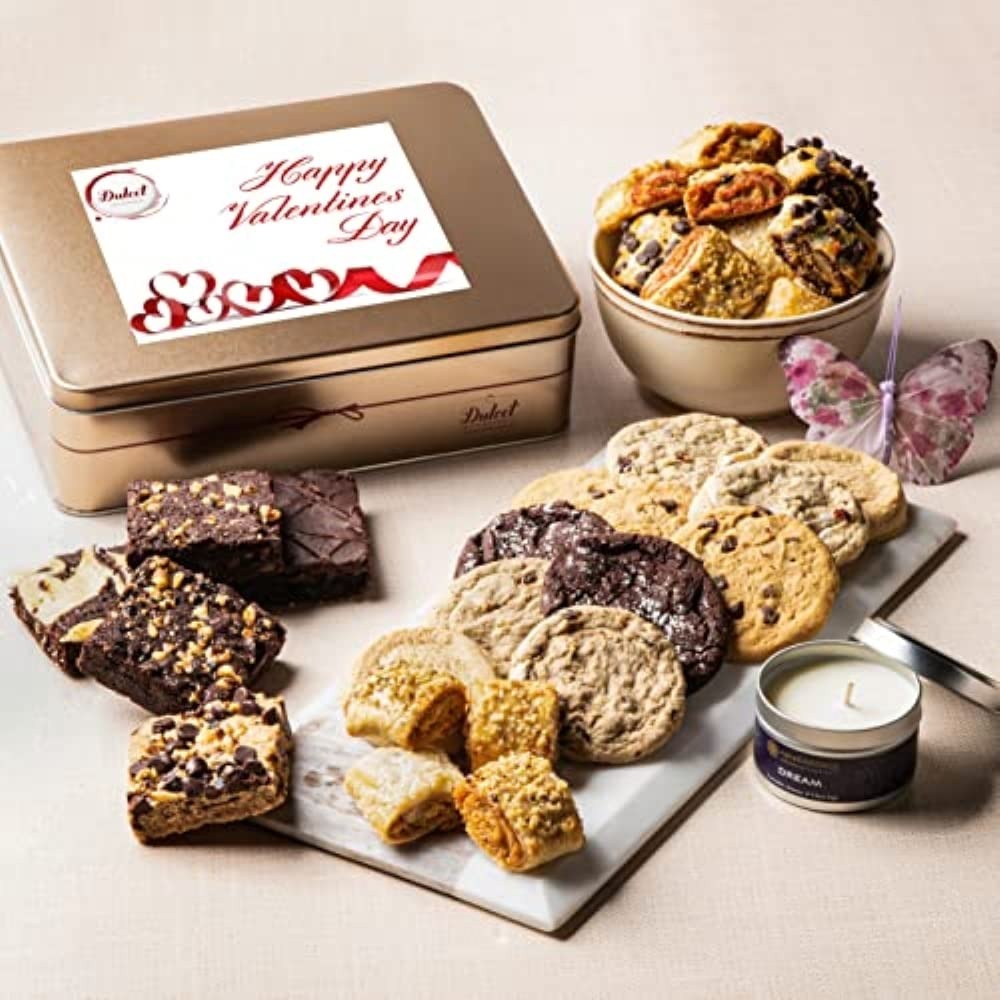
Item Name: Dulcet Gift Baskets Happy Valentines Aroma Therapy Candle Gift Box ‘Classic Tin Treats Within’ Featuring a Variety of Brownies and Cookies Love Gift Idea for Him and Her with On time Delivery
Bullet Point 1: GOURMET FRESHNESS: Dulcet Gift Baskets takes the utmost care to ensure our customers great tasting freshly baked goods.
Bullet Point 2: DULCET GIFT BASKETS vs. OTHER GIFT BASKETS: You don't want your friend, family member, or loved one to receive melted chocalates, crushed food, old and stale food. This is what happens with many other gift baskets that aren't properly stored or preserved. All Dulcet Gift Baskets are kept in our facility in cold storage units until shipped. Let your loved one taste and smell the love with freshly preserved gourmet baked foods.
Bullet Point 3: CLASSIC TIN TREATS WITHIN: Tucked inside this gift tin box you’ll find 5 Assorted Brownies – flavors include: Walnut, Chocolate Fudge, Chocolate Chip Blondie, and Chocolate Cheese, 12 Assorted Cookies – flavors include: Peanut Butter, Cranberry White Chip, Chocolate Chip, Oatmeal Raisin, and Crinkle, 1 Lb. Assorted Rugelah - Flavors include Raspberry, Cinnamon Sugar, Chocolate Chip, and/or Apricot and 1 Rare-Essence Tin Candle.
Bullet Point 4: ELEGANT PACKAGING: Every aspect of this gift box is exquisitely designed, and much attention is paid to every detail. Nestled in the dessert gift box is an assortment of carefully arranged pastries delicately packaged with neat, understated elegance.
Bullet Point 5: HAPPY VALENTINES GIFT: The ideal gift to show your love! A Dulcet gift basket is the perfect gift idea that will enlighten anyone. Whether it's a gift for mom, dad, family gift, or to surprise boy/girlfriend, this package is a heavenly indulgence that will delight them all. Go ahead, show some love and surprise your loved one on the upcoming Valentine's Day.
Bullet Point 6: FRESHNESS: Our goal is to bring you the very best in design. Each Dulcet pastry is individually wrapped to ensure the utmost freshness. All of our amazing pastries. We have the right to change Products and Flavors upon availability for equal valued products.
Bullet Point 7: SATISFACTION: We love our present basket so much, and we're sure you will feel the same. If, for any reason, you or your recipient aren't fully satisfied with our products, we'll be there for you! What are you waiting for? Buy us with confidence!
Product Description: Our Classic Brownie and Cookies are packaged individually and come in a beautiful, deluxe tin box that keeps them fresh for longer. Its charming, rustic design completes this wonderful gift by adding Happy Valentines Gift Message. The tin box is reusable, so you can use it to store your own yummy goodies!
Value: 1.0
Unit: Count

Price: 79.99